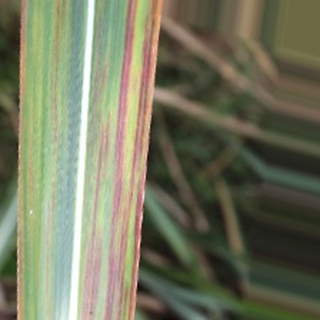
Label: sugarcane_bacterial_blight